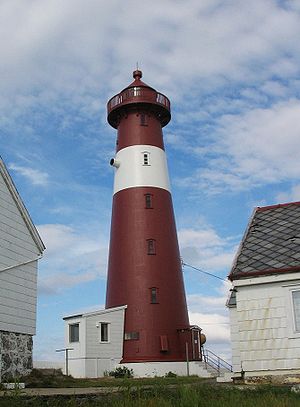
Fyrtårne i Norge / Liste over norske fyr / Nordland
Tranøy fyr, Hamarøy.
Fyrtårne i Norge er placeret langs den 100.915 km lange norske kyst. Der har i alt været 212 fyr, men kun 154 har været i drift samtidig. Det første fyr, som blev opført i Norge var Lindesnes fyr, som oprettedes i 1655, og det sidste bemandede fyr, som kom til, var Anda fyr, som blev færdiggjort i 1932. I dag er alle fyrene automatiserede og ubemandede. Bøkfjord fyr var i december 2006 det sidste fyr, som blev ubemandet. I dag defineres totalt 107 anlæg som fyrstationer i Norge. Ansvar for fyrbelysning og sejlemærker i Norge ligger hos Fyr- og merketjenesten i Kystverkets Hovedkontor.